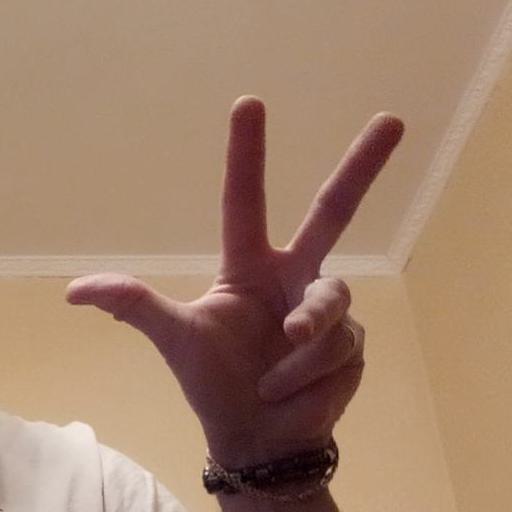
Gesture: three2